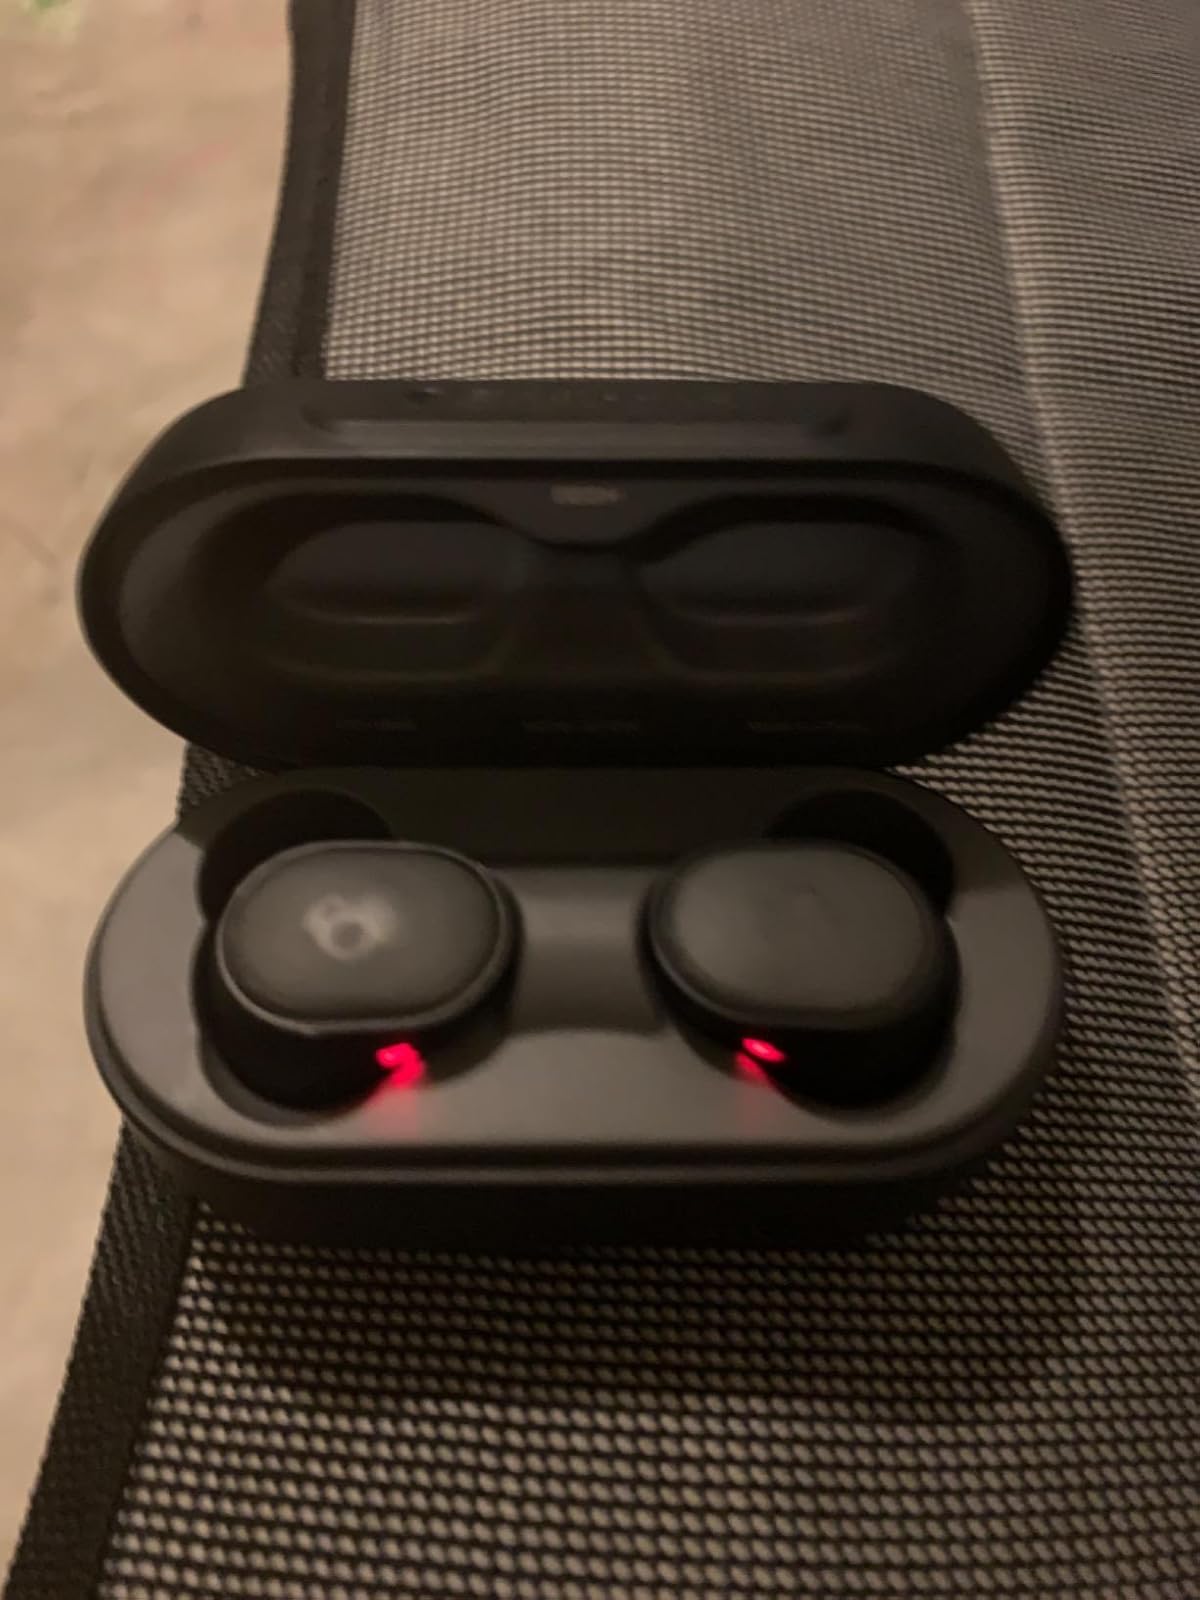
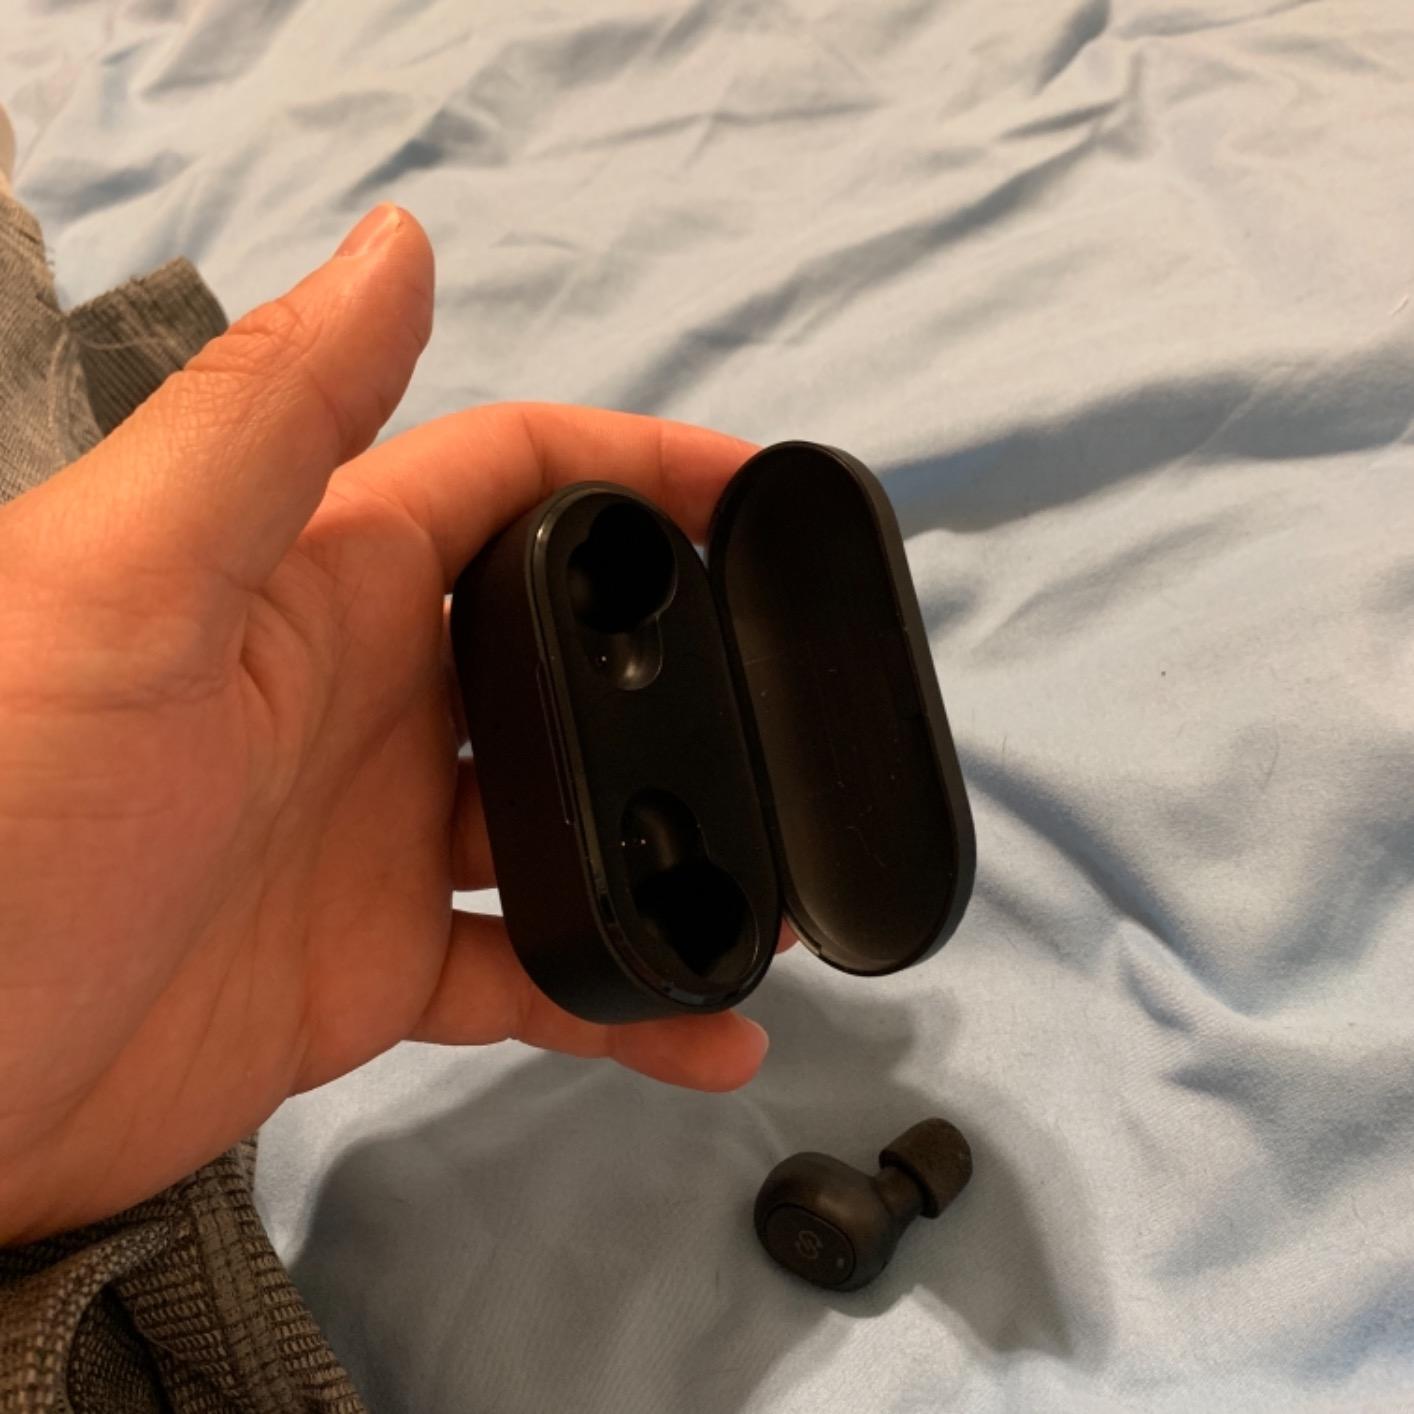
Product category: earbuds
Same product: no